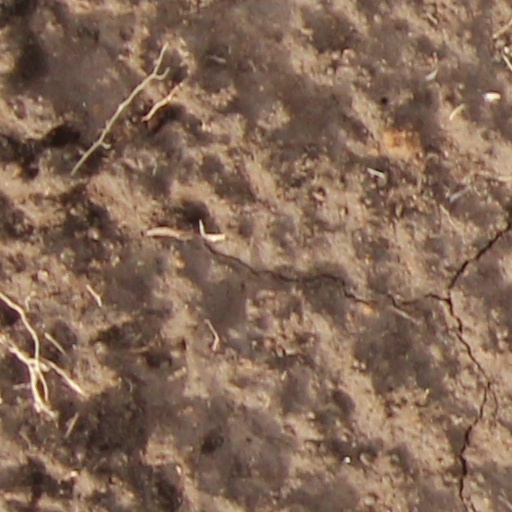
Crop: wheat